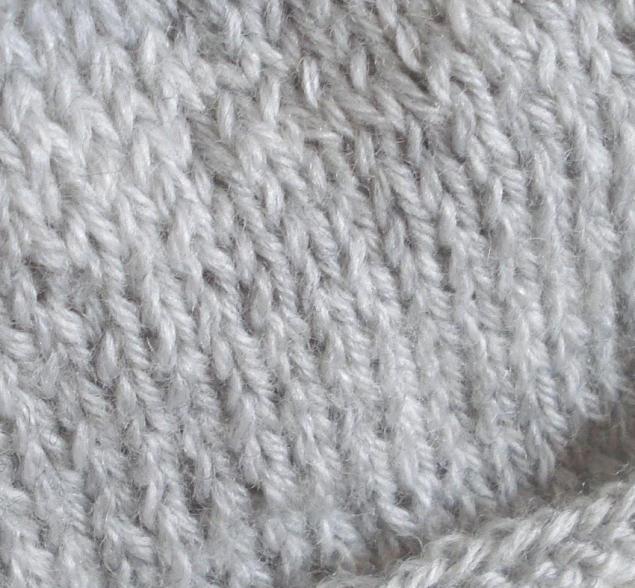
Texture: knitted